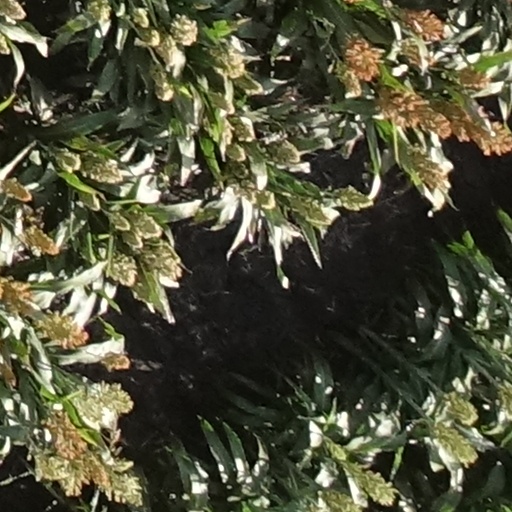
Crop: sorghum